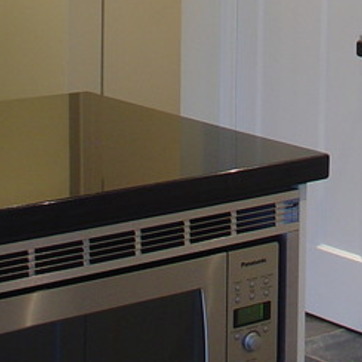
Material: polishedstone